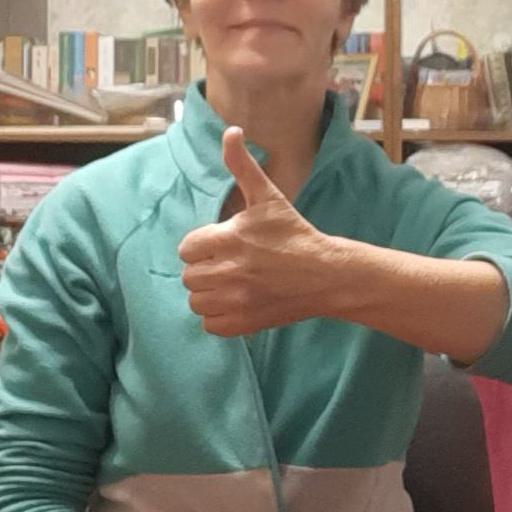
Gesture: like